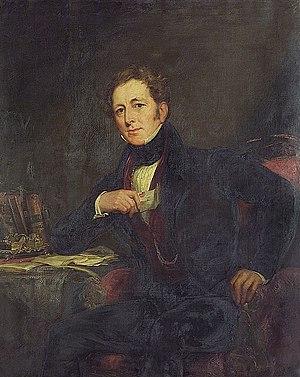
Sir George Hayter est un peintre et graveur anglais de renom, spécialiste de la peinture de portraits et de grands tableaux impliquant dans certains cas, plusieurs centaines de portraits individuels. La reine Victoria apprécie ses mérites et nomme Hayter son peintre principal en ordinaire et lui décerne aussi le titre de Chevalier en 1841.